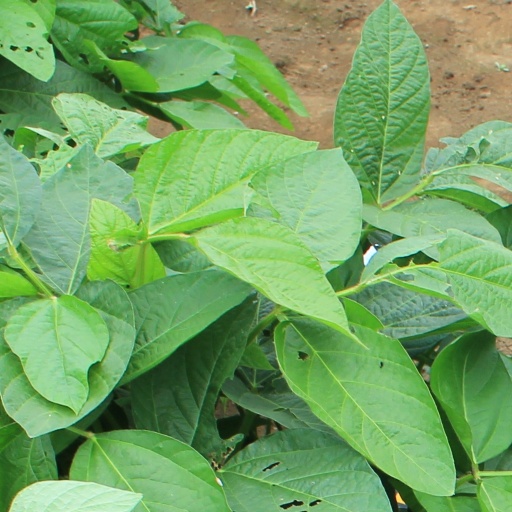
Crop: soybean